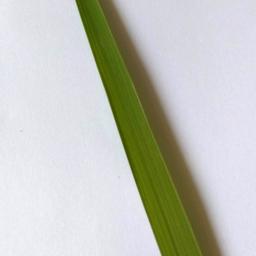
Label: Rice___Healthy